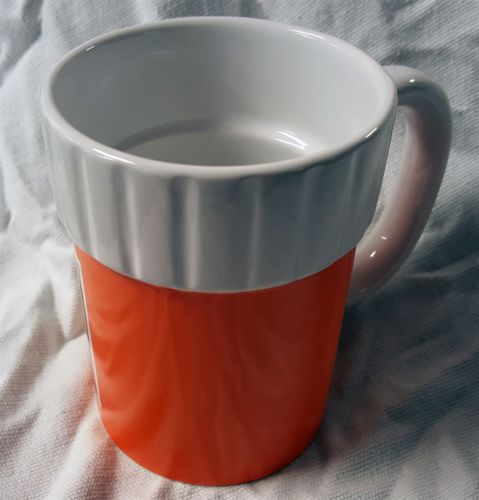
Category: mug